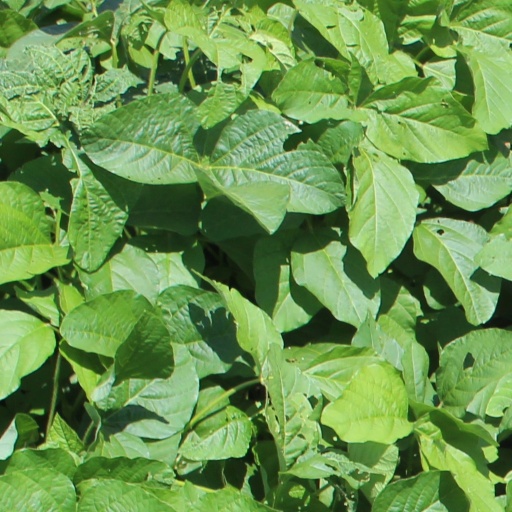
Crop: soybean